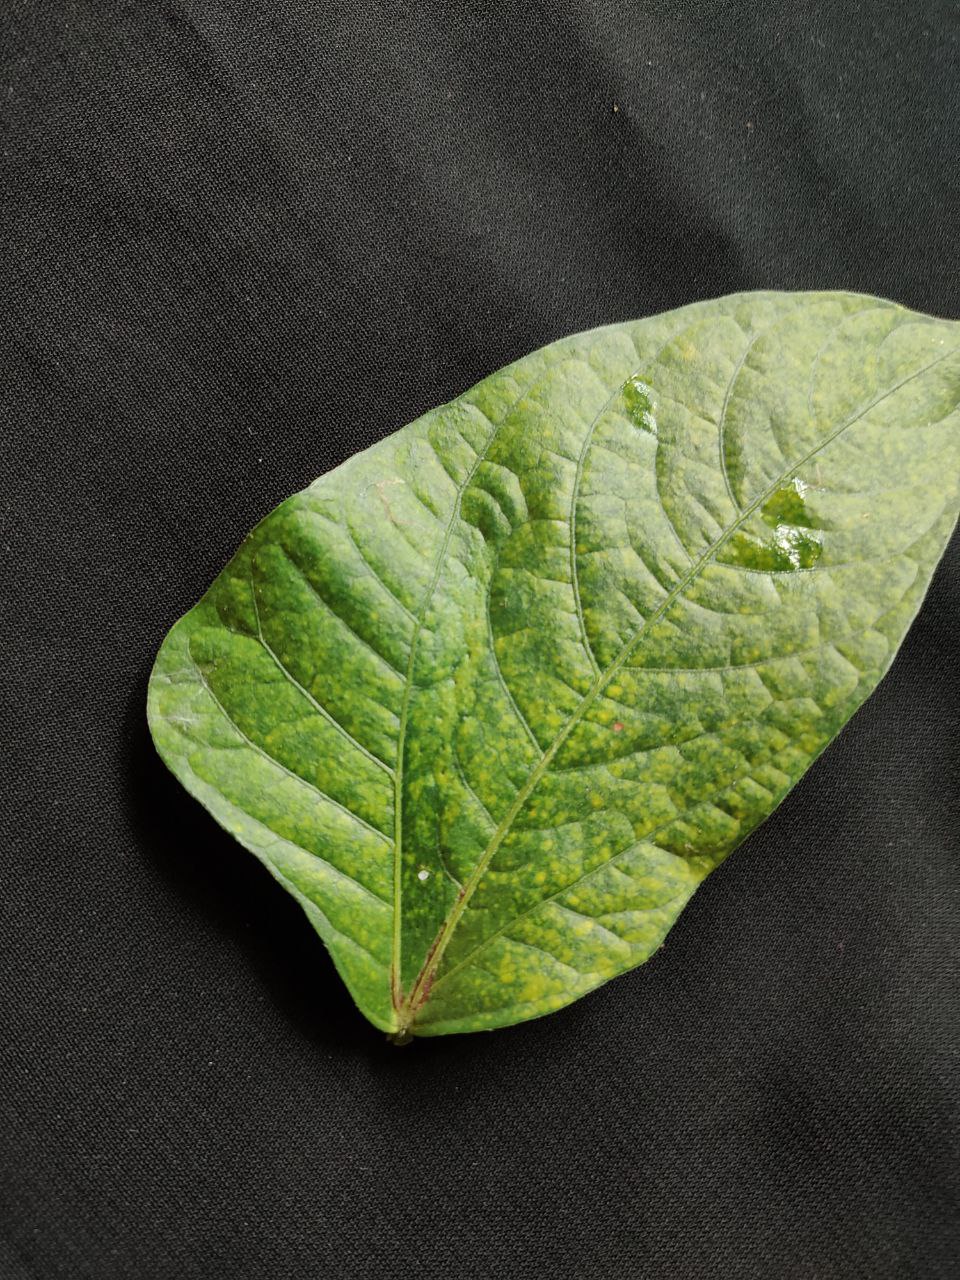
Crop: cowpea
Leaf condition: Mosaic Virus